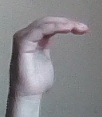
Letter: haa